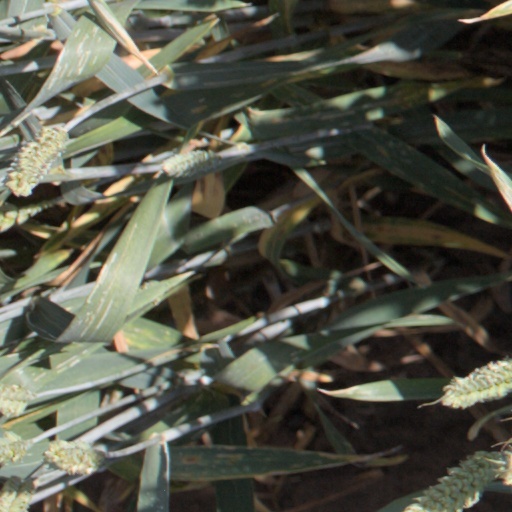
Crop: wheat